Roman Vassilenkov

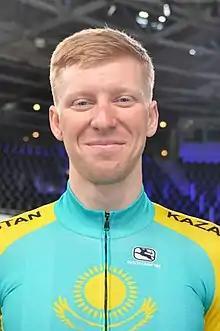
Vassilenkov in 2020

Roman Vassilenkov (born 8 October 1996) is a Kazakhstani racing cyclist. He rode in the men's points race at the 2020 UCI Track Cycling World Championships.